Oak Hammock Marsh

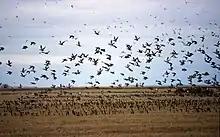
Mallards in the fall feed on grain missed by the harvester.

The marsh itself is closed to hunting, but game birds (primarily mallards, snow geese, and Canada geese) are hunted in the autumn when they leave the marsh to feed in the surrounding grain fields. Waterfowl receive further protection in the form of a buffer zone extending 1 km from the water inside which hunting is prohibited, this protection extends outside of the WMA in some locations.